Betty Stöve

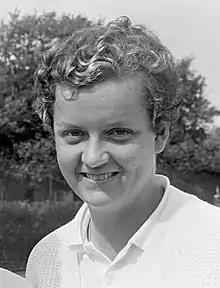
Stöve in 1966

Betty Flippina Stöve (born 24 June 1945) is a Dutch former professional tennis player. She is best known for reaching the ladies' singles final, the ladies' doubles final and the mixed doubles final during the same year at Wimbledon in 1977. She also won ten Grand Slam titles in women's doubles and mixed doubles.